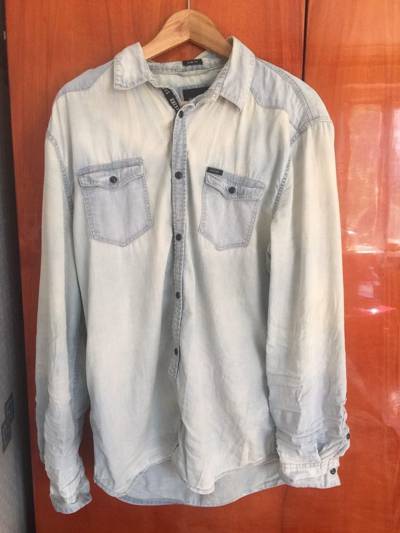
Waste category: clothes